Green track

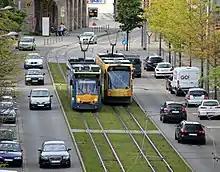
High-vegetation tracks with cavity filler blocks, Nordhausen.

Green track (also grassed track or lawn track) is a type of railway track in which the track bed and surrounding area are planted with grass turf or other vegetation as ground cover. It is a popular way of making railways more visually appealing, particularly for trams and light rail, and providing additional urban green space. Aside from the visual improvement, the vegetation provides a number of positive effects, such as noise reduction, less air pollution, rainwater runoff mitigation, and reduced urban heat island effect.